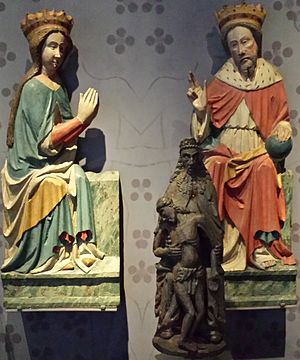
Essenbæk Kirke / Gammel Essenbæk Kirke
Figurerer fra ca. 1475 forestillende Maria (t.v.) og Kristus (t.h.) fra Gammel Essenbæk Kirkes altertavle, samt en figur (m.f.) fra det 15. århundrede forestillende "Nådesstolen" fra et af kirkens to sidealtre.[15]
Figurer fra den gamle Essenbæk Kirke, Randers - Maria til venstre, Kristus til højre, og ""Nådesstolen"" forrest."
Essenbæk Kirke i Assentoft er sognekirken i Essenbæk Sogn i Randers Søndre Provsti i Århus Stift.